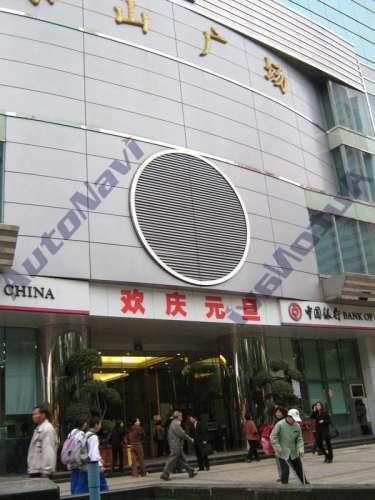
地标名称：东山广场
所在城市：广州市·越秀区